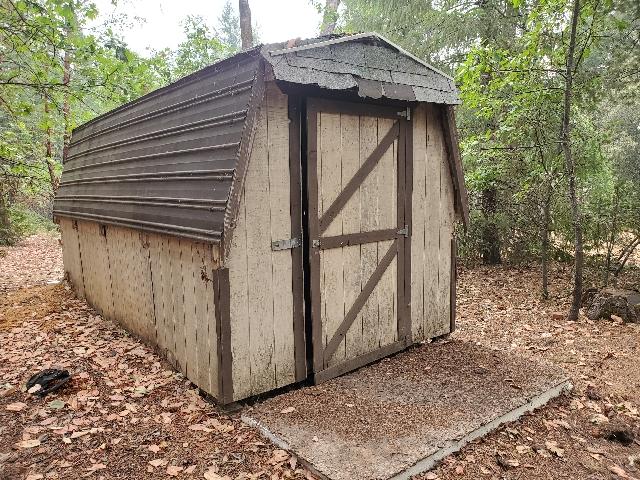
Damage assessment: no_damage